Cardiac allograft vasculopathy

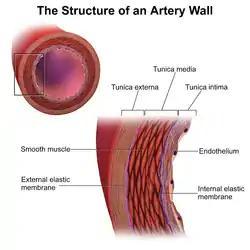
Artery wall structure, showing intimal layer

Immunological (innate and adaptive) and nonimmunological factors contribute to the complex pathogenesis of CAV.